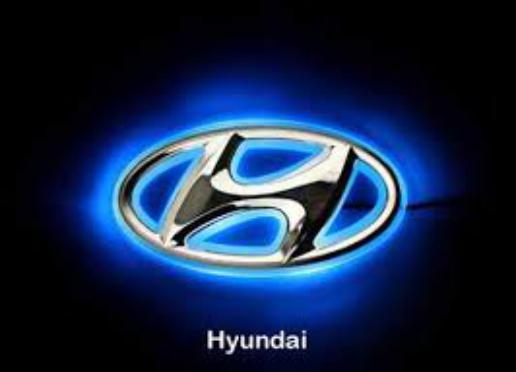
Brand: Hyundai-2
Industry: Transportation